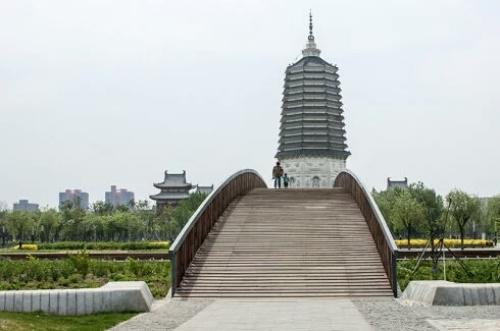
地标名称：白塔公园-无垢净光塔
所在城市：沈阳市·浑南区